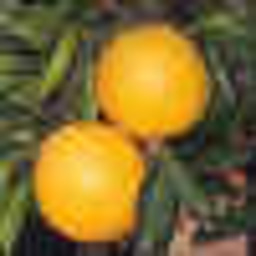
Label: peels